Dragon Empires

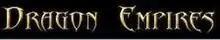

Dragon Empires was a fantasy massively multiplayer online role-playing game developed by UK-based Codemasters. Its main focus was player versus player clan action to take control of 50 cities in five empires within its world.